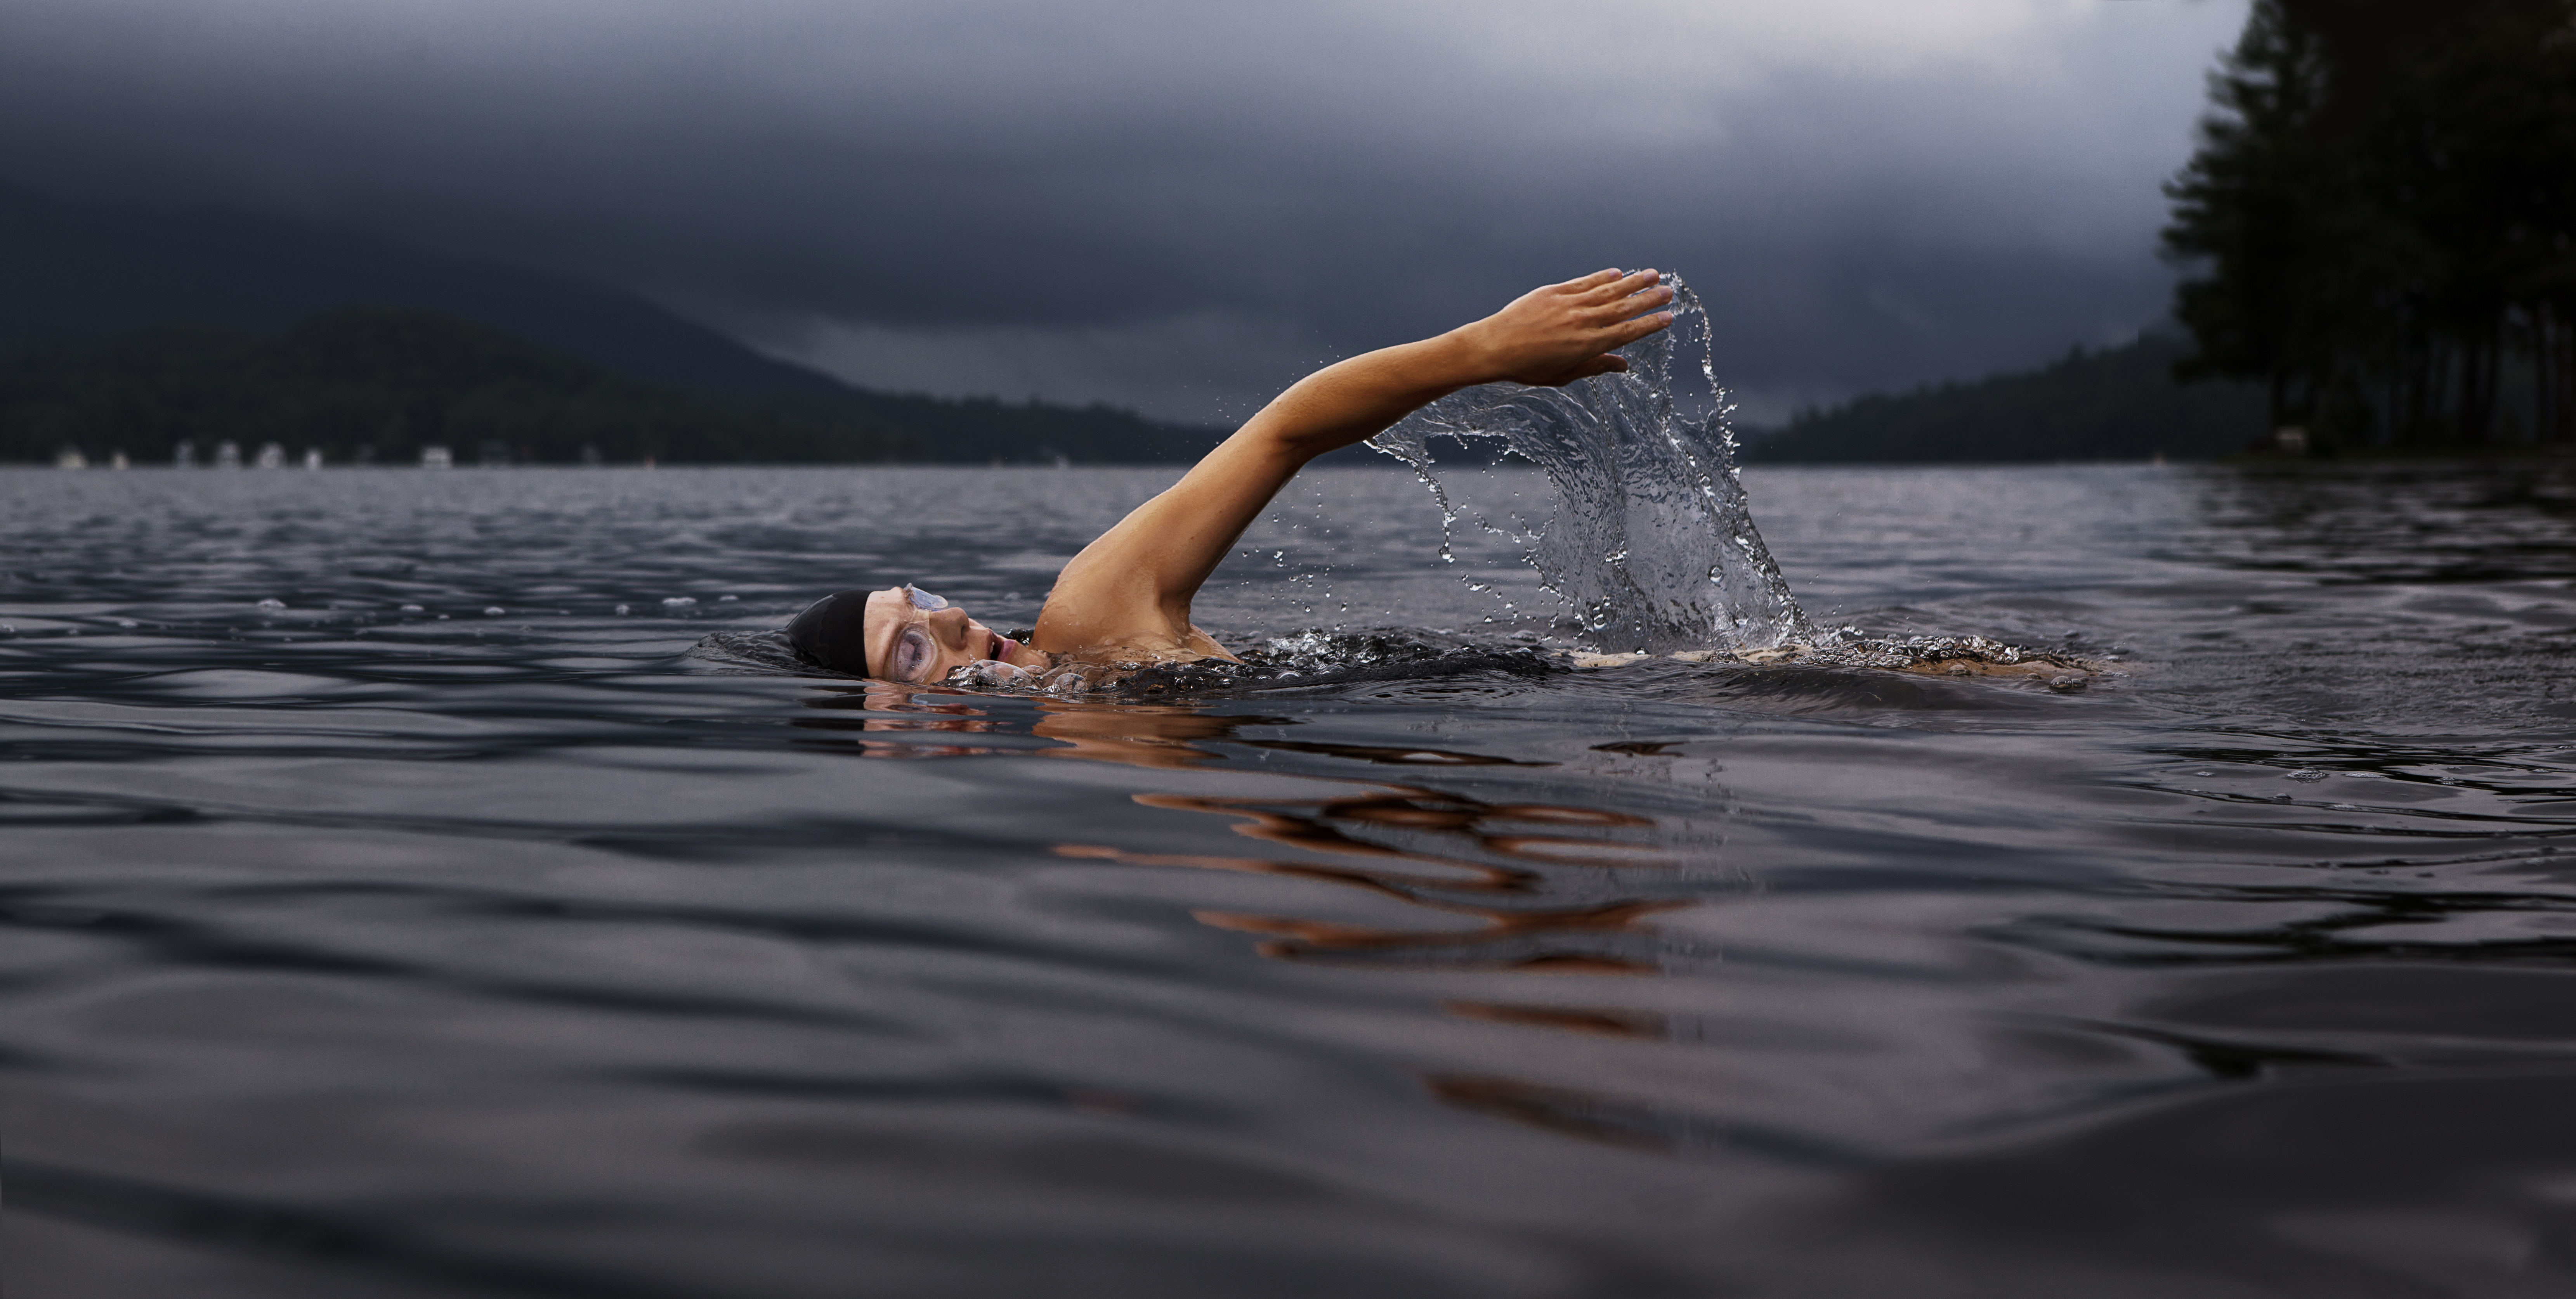
sea, water, sport, sunlight, wave, lake, paddle, reflection, exercise, leisure, swimming, swimmer, aqua, boating, scene, hobby, win